Femicides in Ciudad Juárez

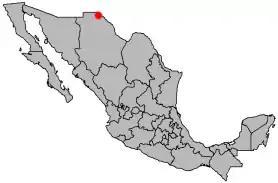
The location of Ciudad Juárez

More than 500 women were killed between 1993 and 2011 in Ciudad Juárez, a city in northern Mexico. The murders of women and girls received international attention primarily due to perceived government inaction in preventing the violence and bringing perpetrators to justice. A "narcofosa" (mass grave attributed to organized crime) containing the remains of women killed in 2011 and 2012 was found in Madera Municipality, Chihuahua, in December 2016.